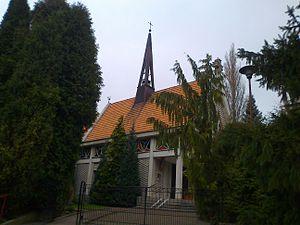
Smoszewo est un village polonais de la gmina de Zakroczym dans la powiat de Nowy Dwór Mazowiecki de la voïvodie de Mazovie dans le centre-est de la Pologne.